Sky position (RA, Dec in degrees): 194.124, 27.94
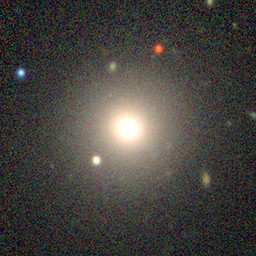
Galaxy morphology: Round Smooth Galaxies